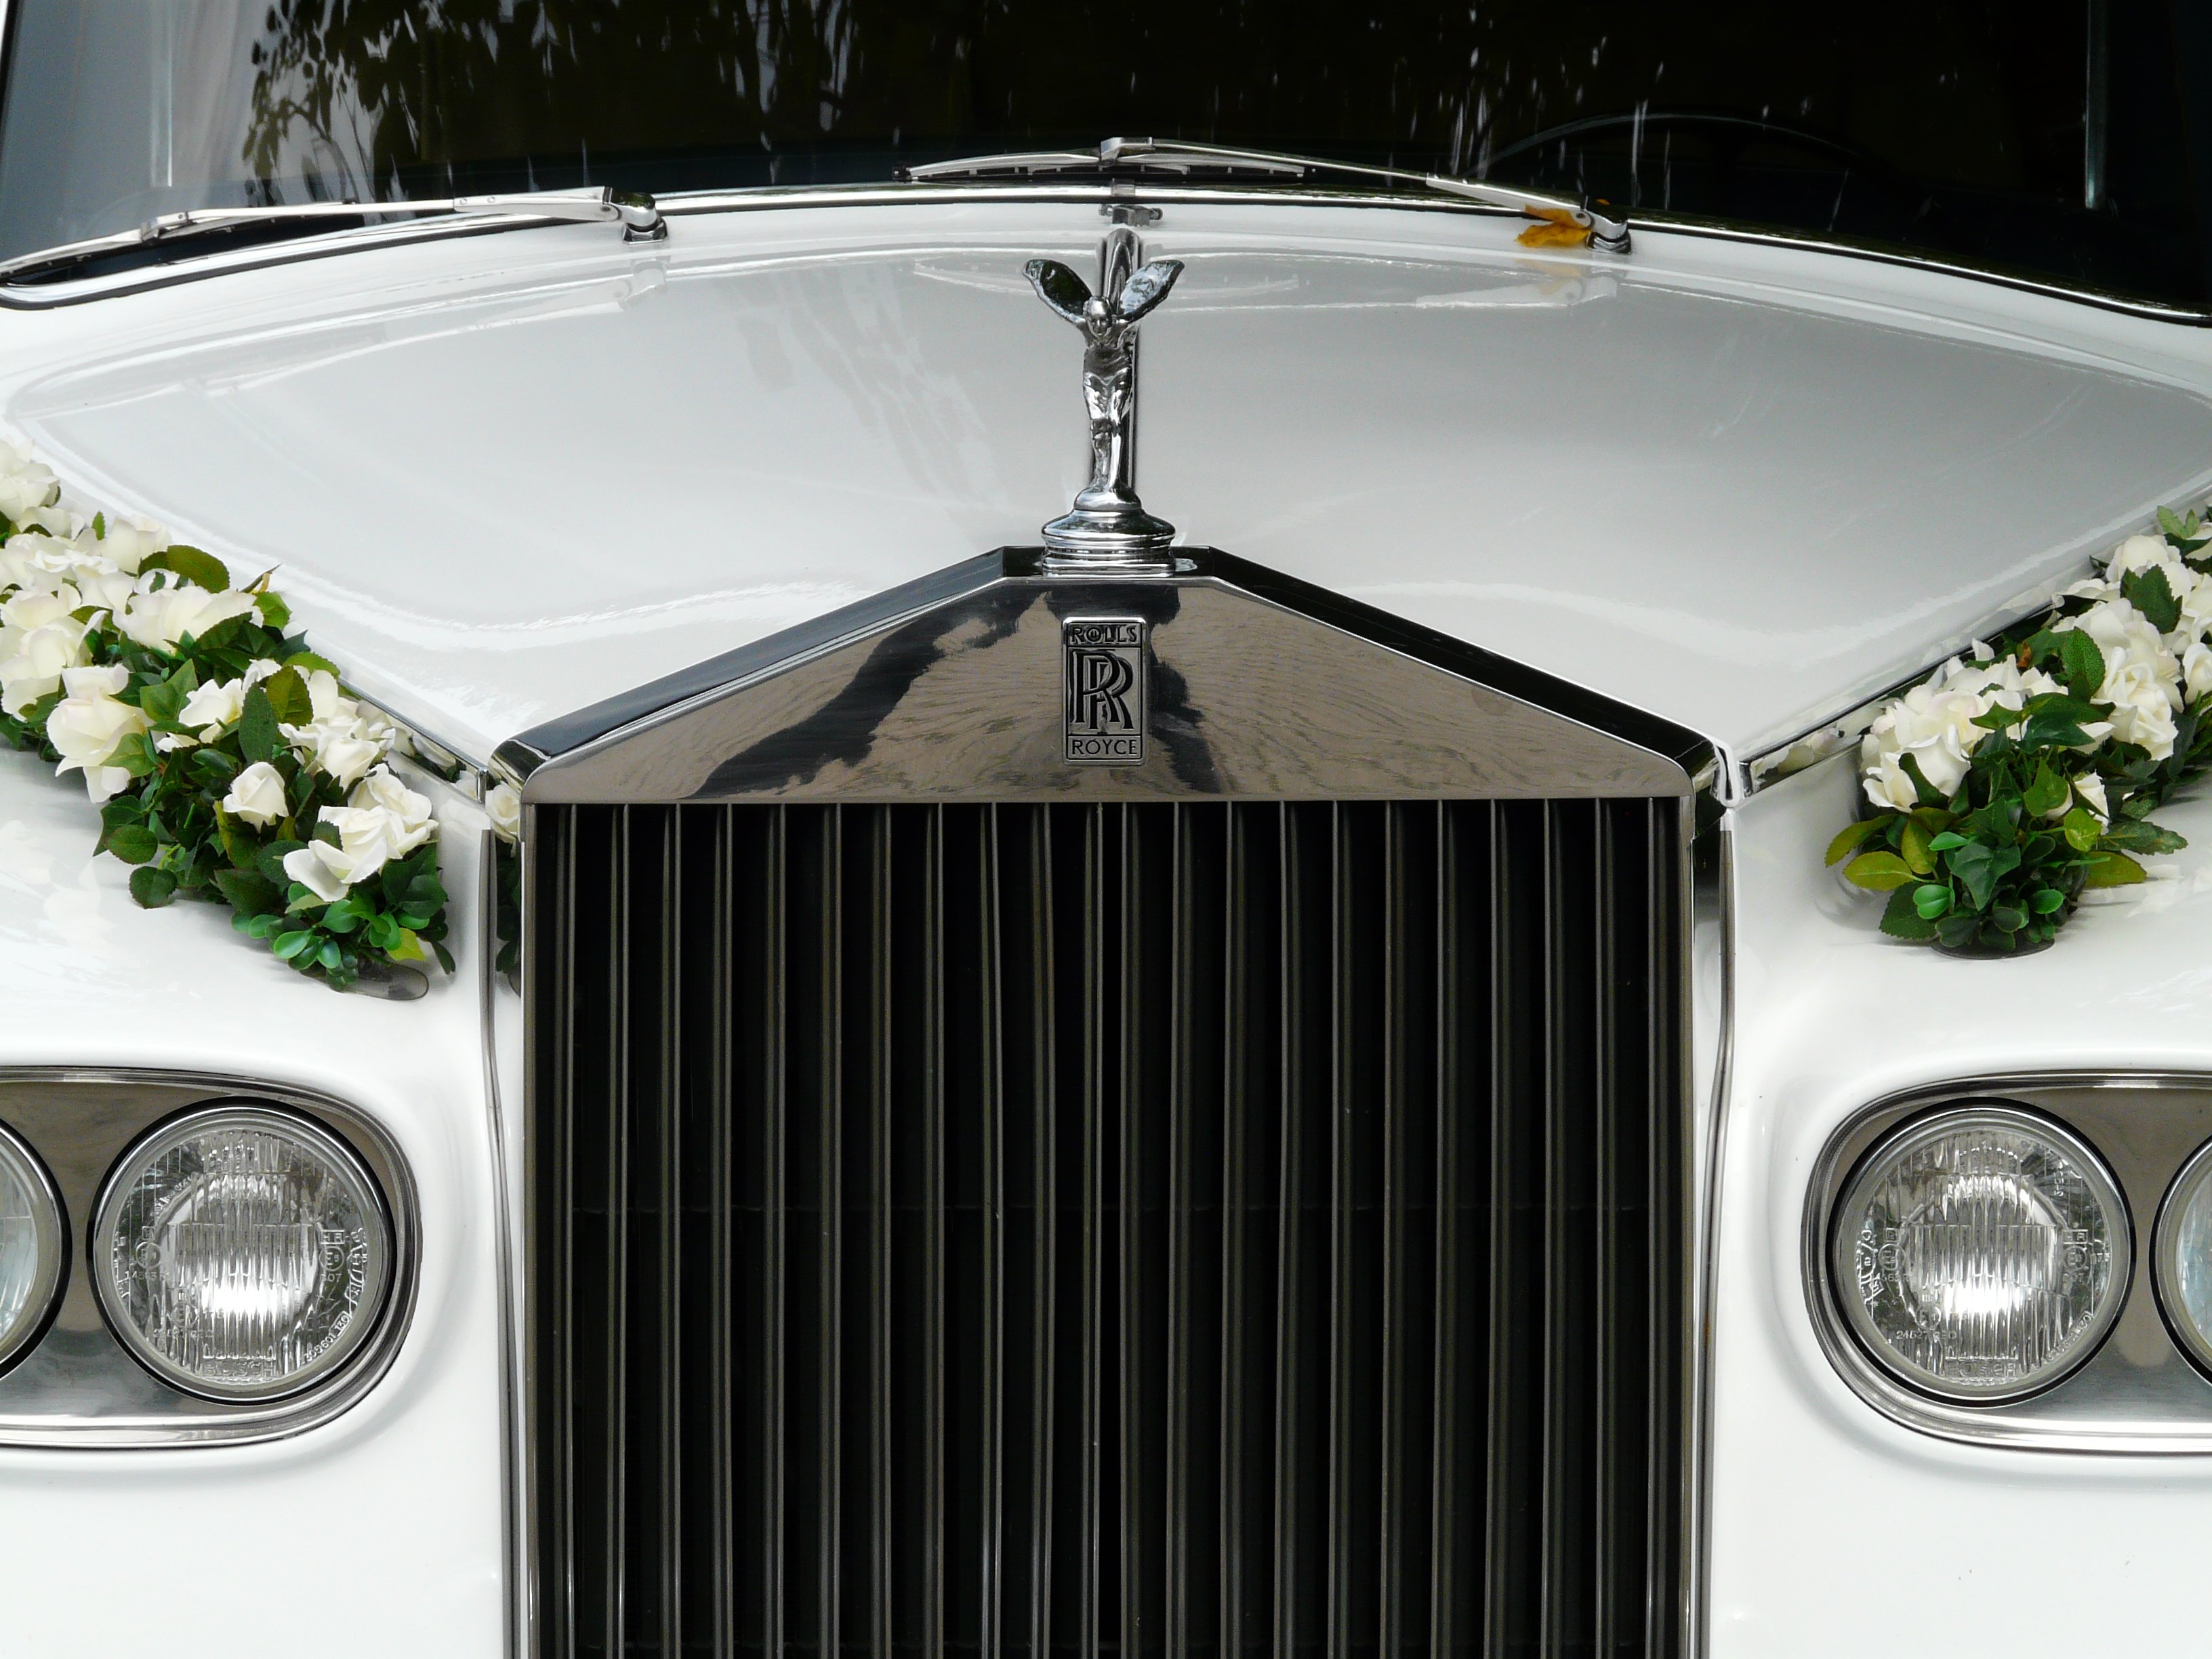
white, car, steel, vehicle, drive, metal, auto, wedding, marriage, spotlight, automotive, motor vehicle, ornament, vintage car, bumper, rolls royce, sheet, chrome, figure, sedan, limousine, cooler, cool figure, spirit of ecstasy, antique car, blinker, bridal car, land vehicle, automobile make, automotive exterior, luxury vehicle, rolls royce phantom, rolls royce silver cloud